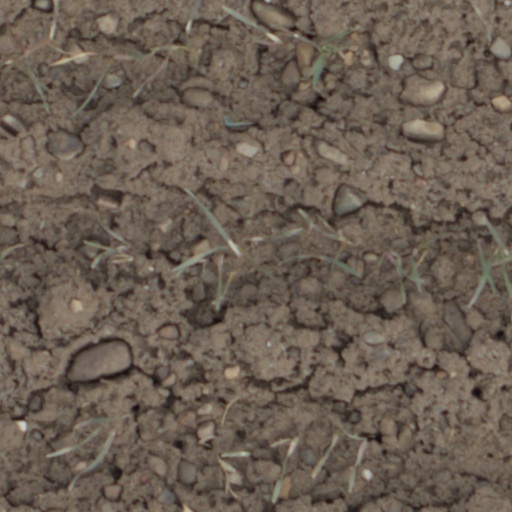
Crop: wheat